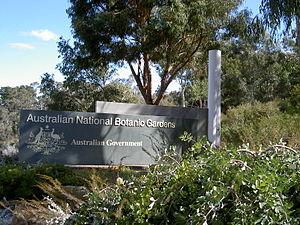
L'entrée des jardins botaniques nationaux à Canberra en Australie
Les jardins botaniques nationaux australiens sont situés à Canberra, la capitale fédérale de l'Australie, et sont gérés par le gouvernement australien et le ministère de l'Environnement.